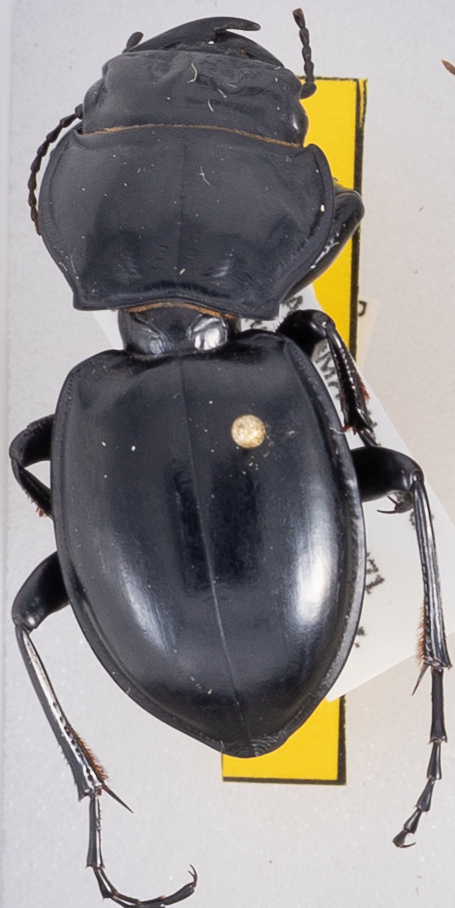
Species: Pasimachus californicus
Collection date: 2019-06-12
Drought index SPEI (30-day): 1.13
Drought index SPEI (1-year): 2.09
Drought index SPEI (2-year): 1.69